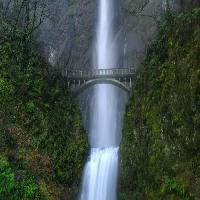
Weather: cloudy or overcast